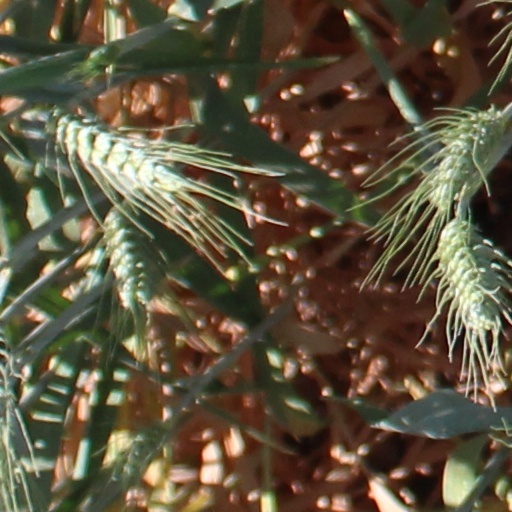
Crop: wheat